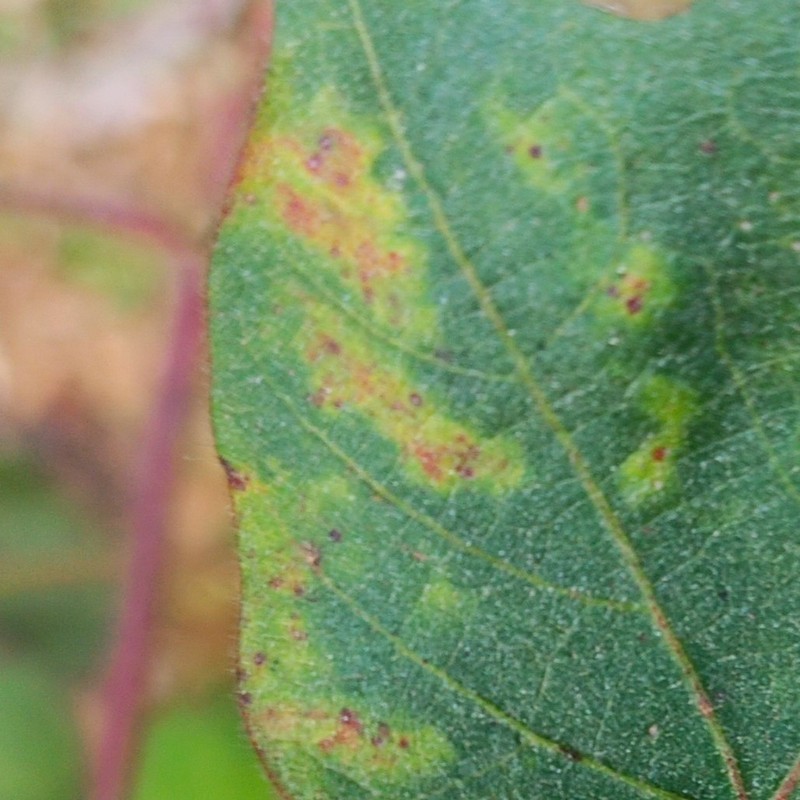
Label: Leaf Redding